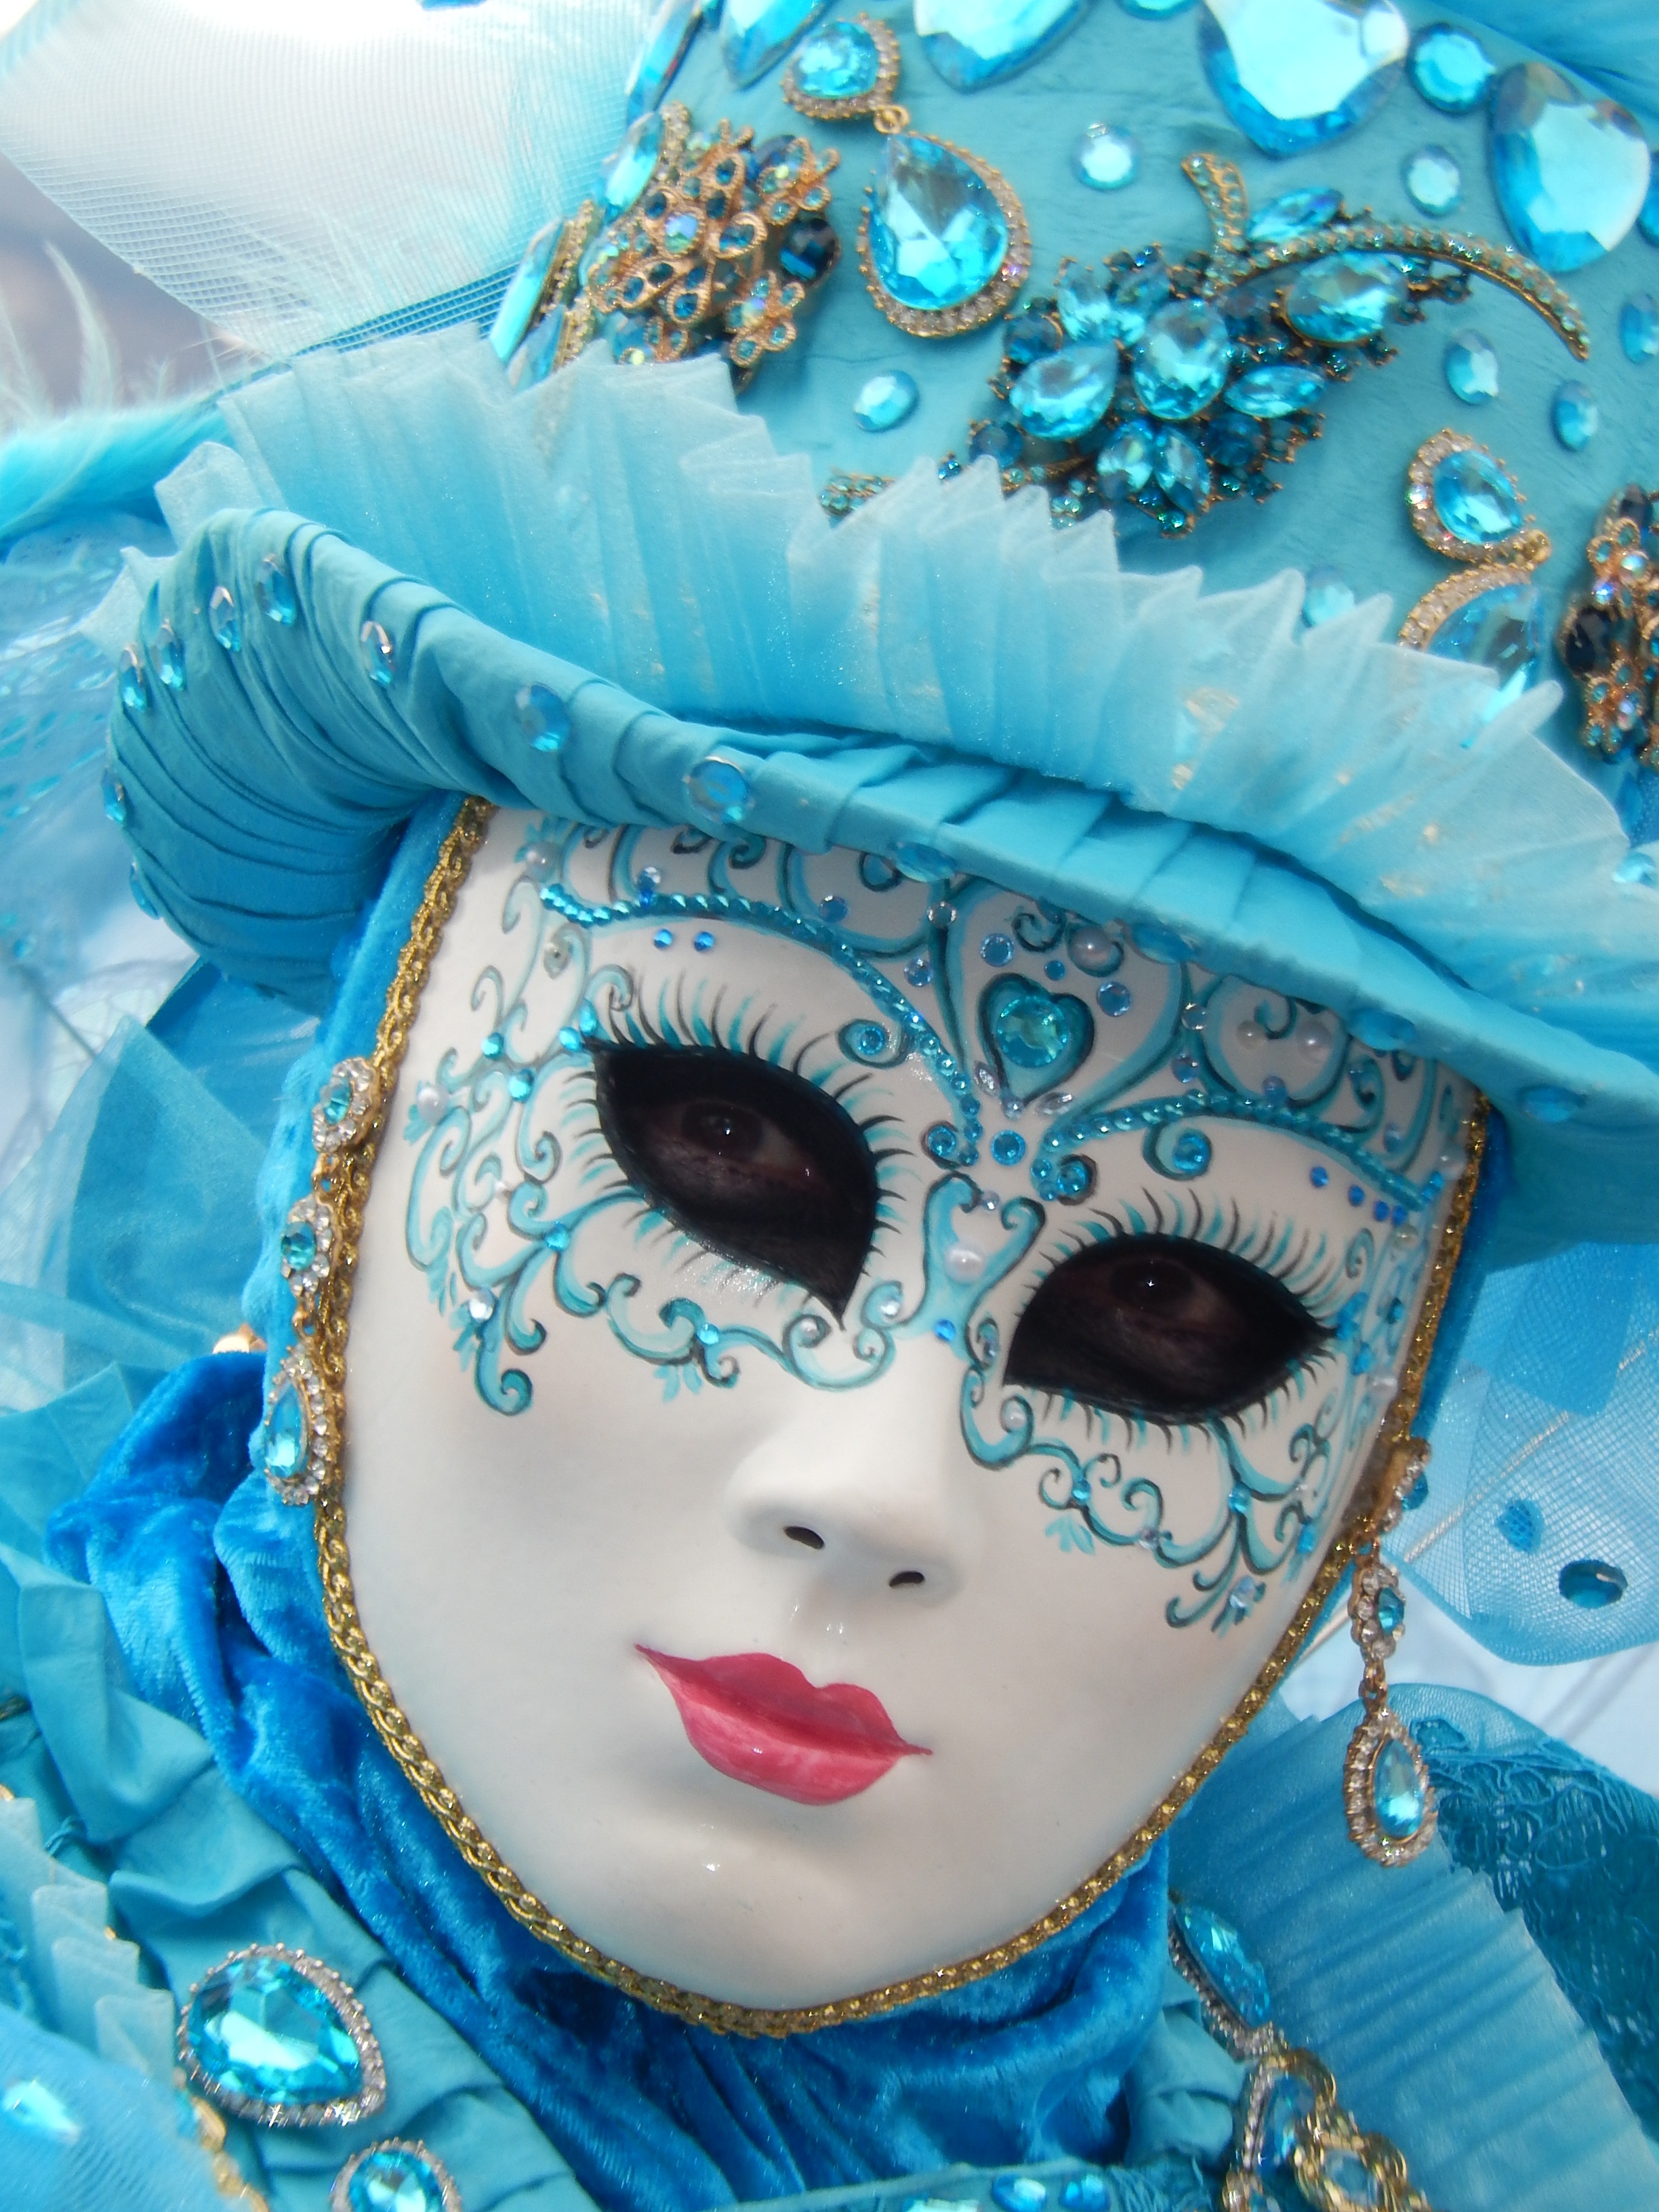
carnival, blue, clothing, mask, head, costume